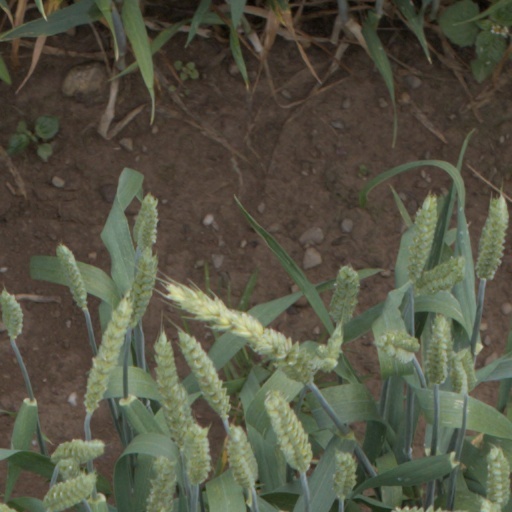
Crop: wheat